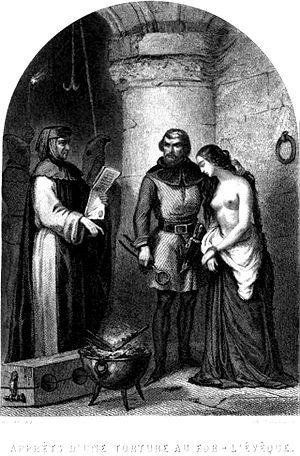
Le For-l'Évêque, parfois écrit à tort Fort l'Évêque situé à l'emplacement de l'actuel nᵒ 19, rue Saint-Germain-l'Auxerrois était la prison des évêques de Paris de 1222 à 1674 puis une des prisons royales de 1674 à 1781 peu avant sa démolition en 1783.